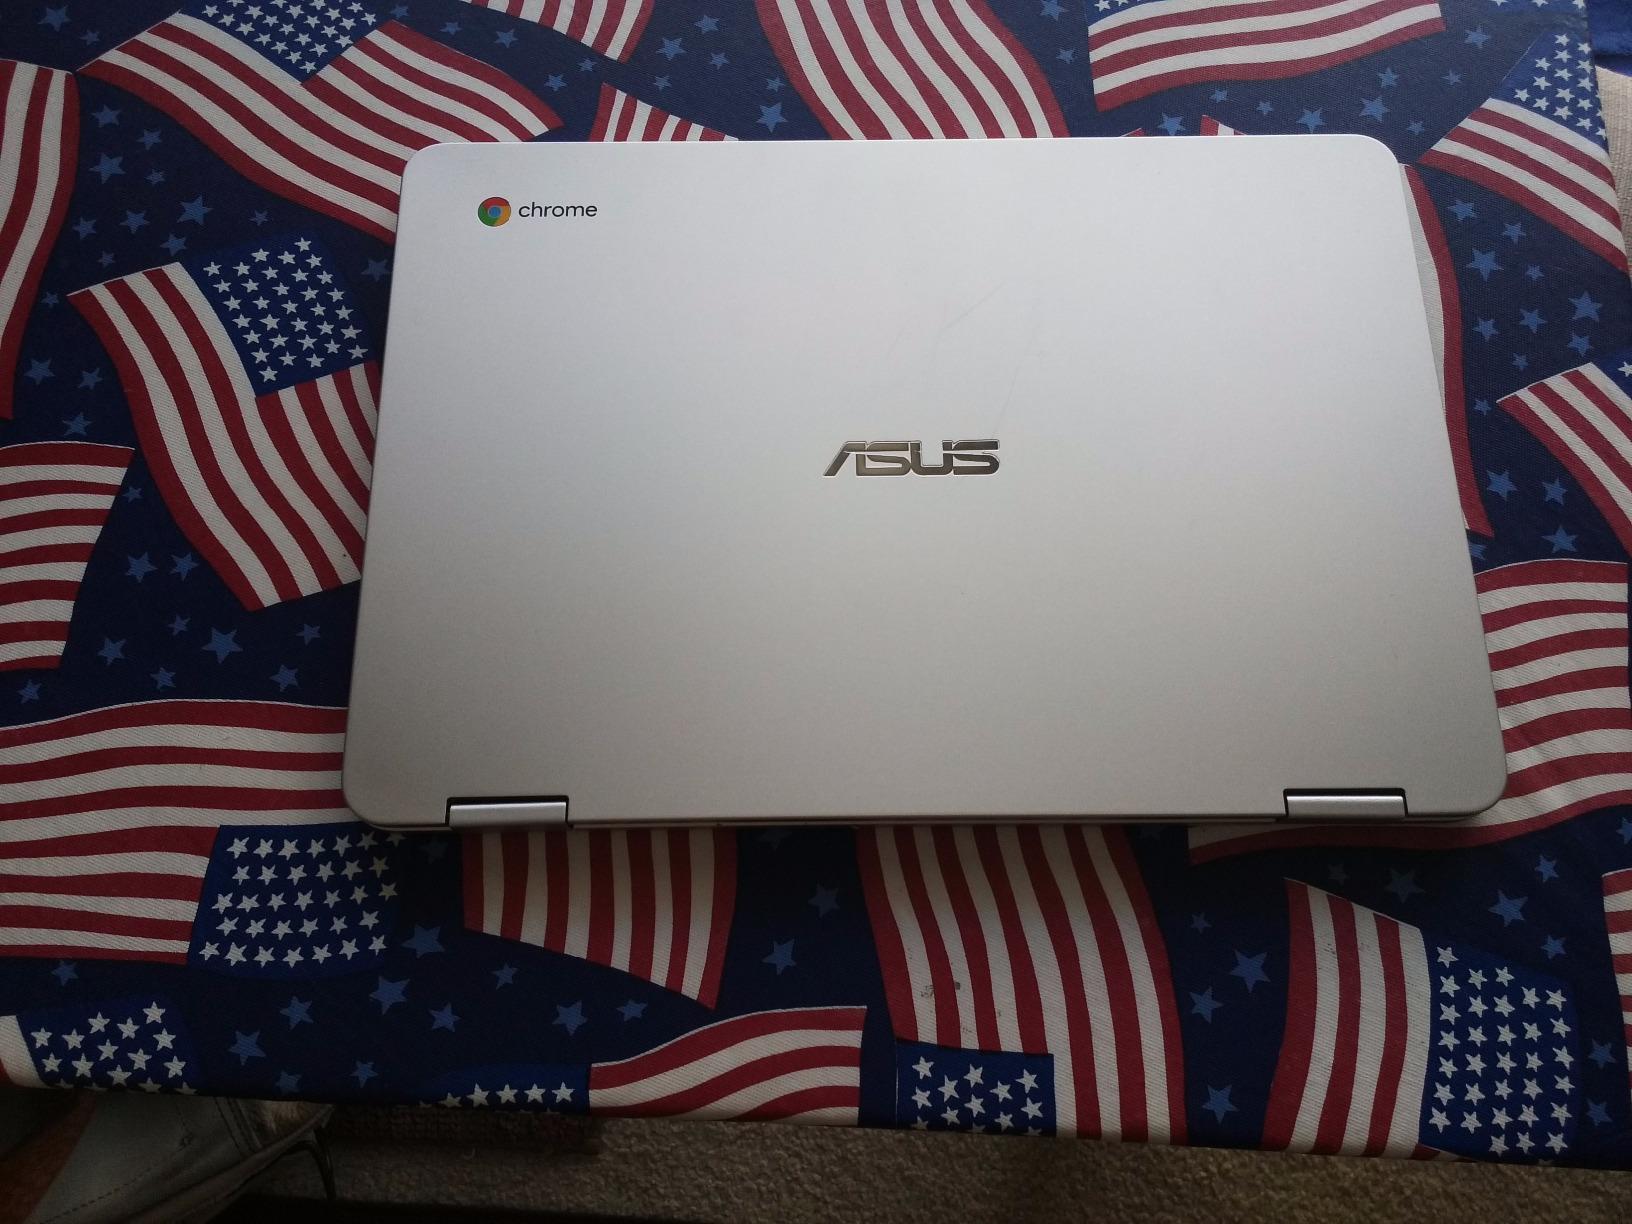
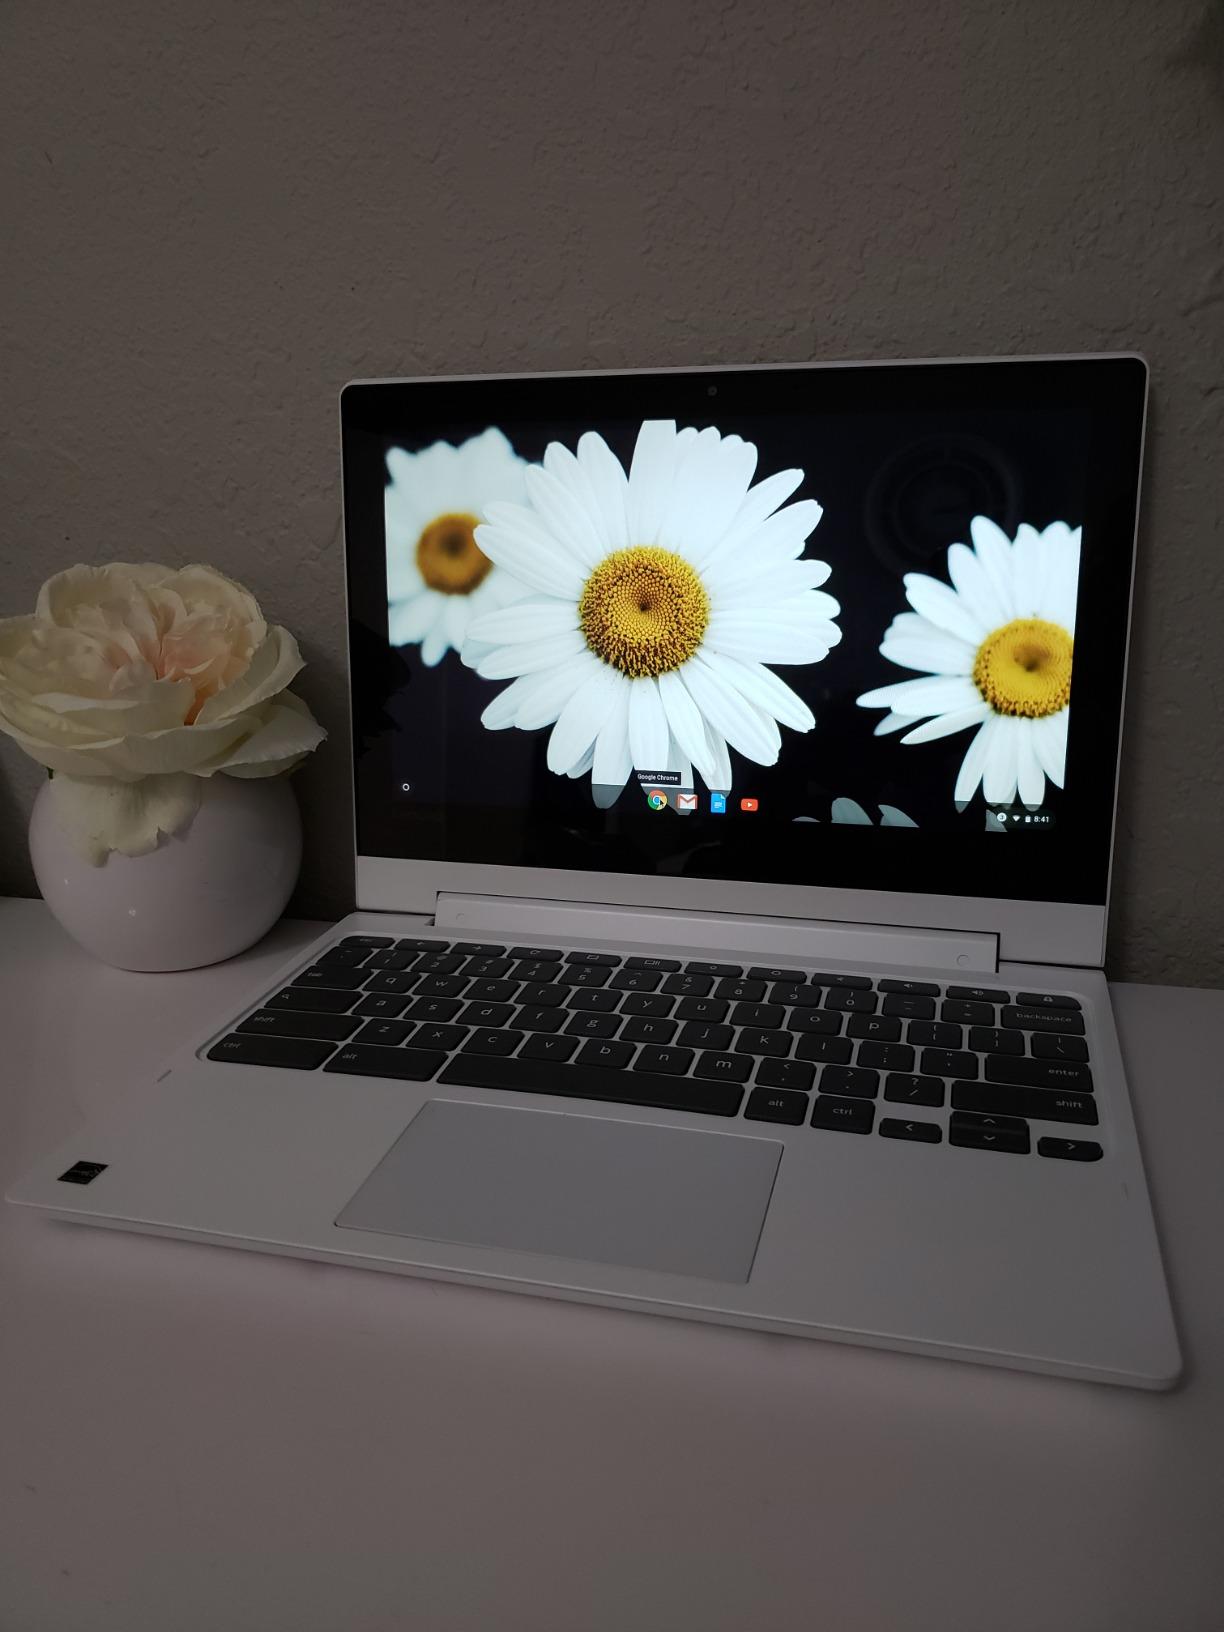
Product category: laptop
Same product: no